Acton Centre Historic District

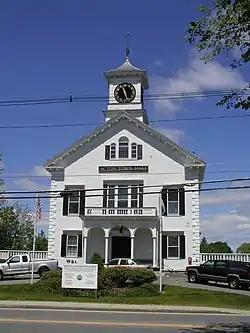

The Acton Center Historic District encompasses the historic heart of the once-rural, now suburban, town of Acton, Massachusetts. The district includes properties on Main Street, Wood and Woodbury Lanes, Newtown, Concord, and Nagog Hill Roads, and has been the town's civic heart since its establishment in the 1730s. It was added to the National Register of Historic Places in 1983.